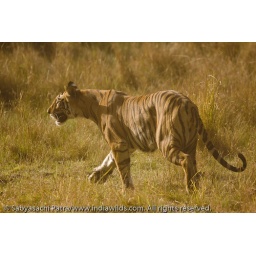
A angry wild tiger shot taken in sand storm in Bandhavgarh National Park, India